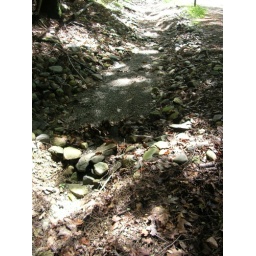
ditch requires rebuilding. has been silted in and water is not channeled into ditch, but down gables end road